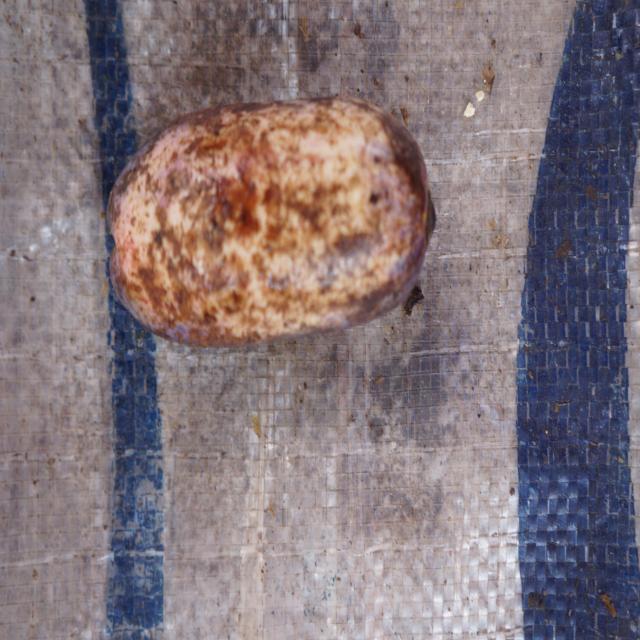
Plum grade: unripe